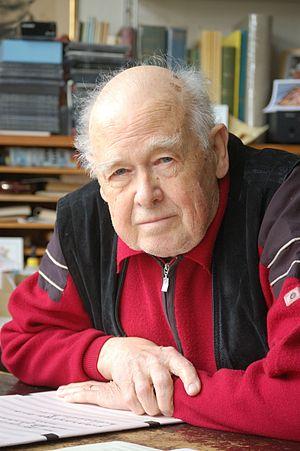
Giselher Klebe
Giselher Wolfgang Klebe, né le 28 juin 1925 à Mannheim et mort le 5 octobre 2009, est un compositeur allemand qui compte à son actif plus de 140 œuvres dont 14 opéras, 8 symphonies, 15 concerts de musique de chambre et de la musique sacrée.